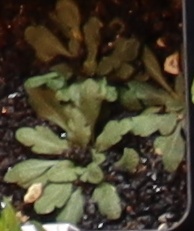
Label: Horseweed